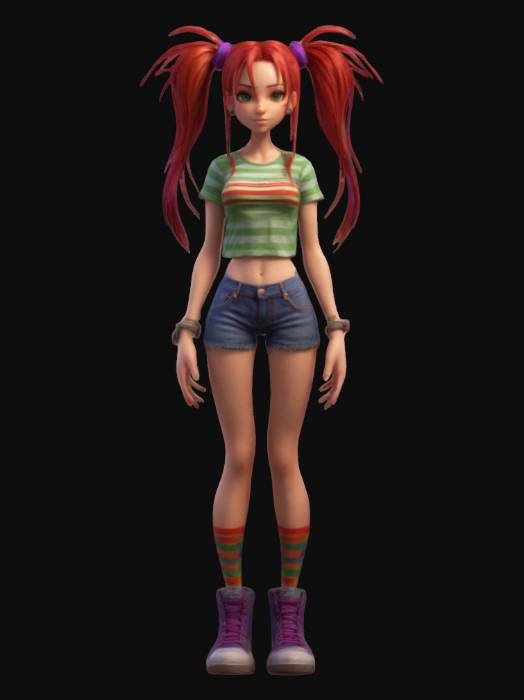
미적 점수 (1~10점): 1